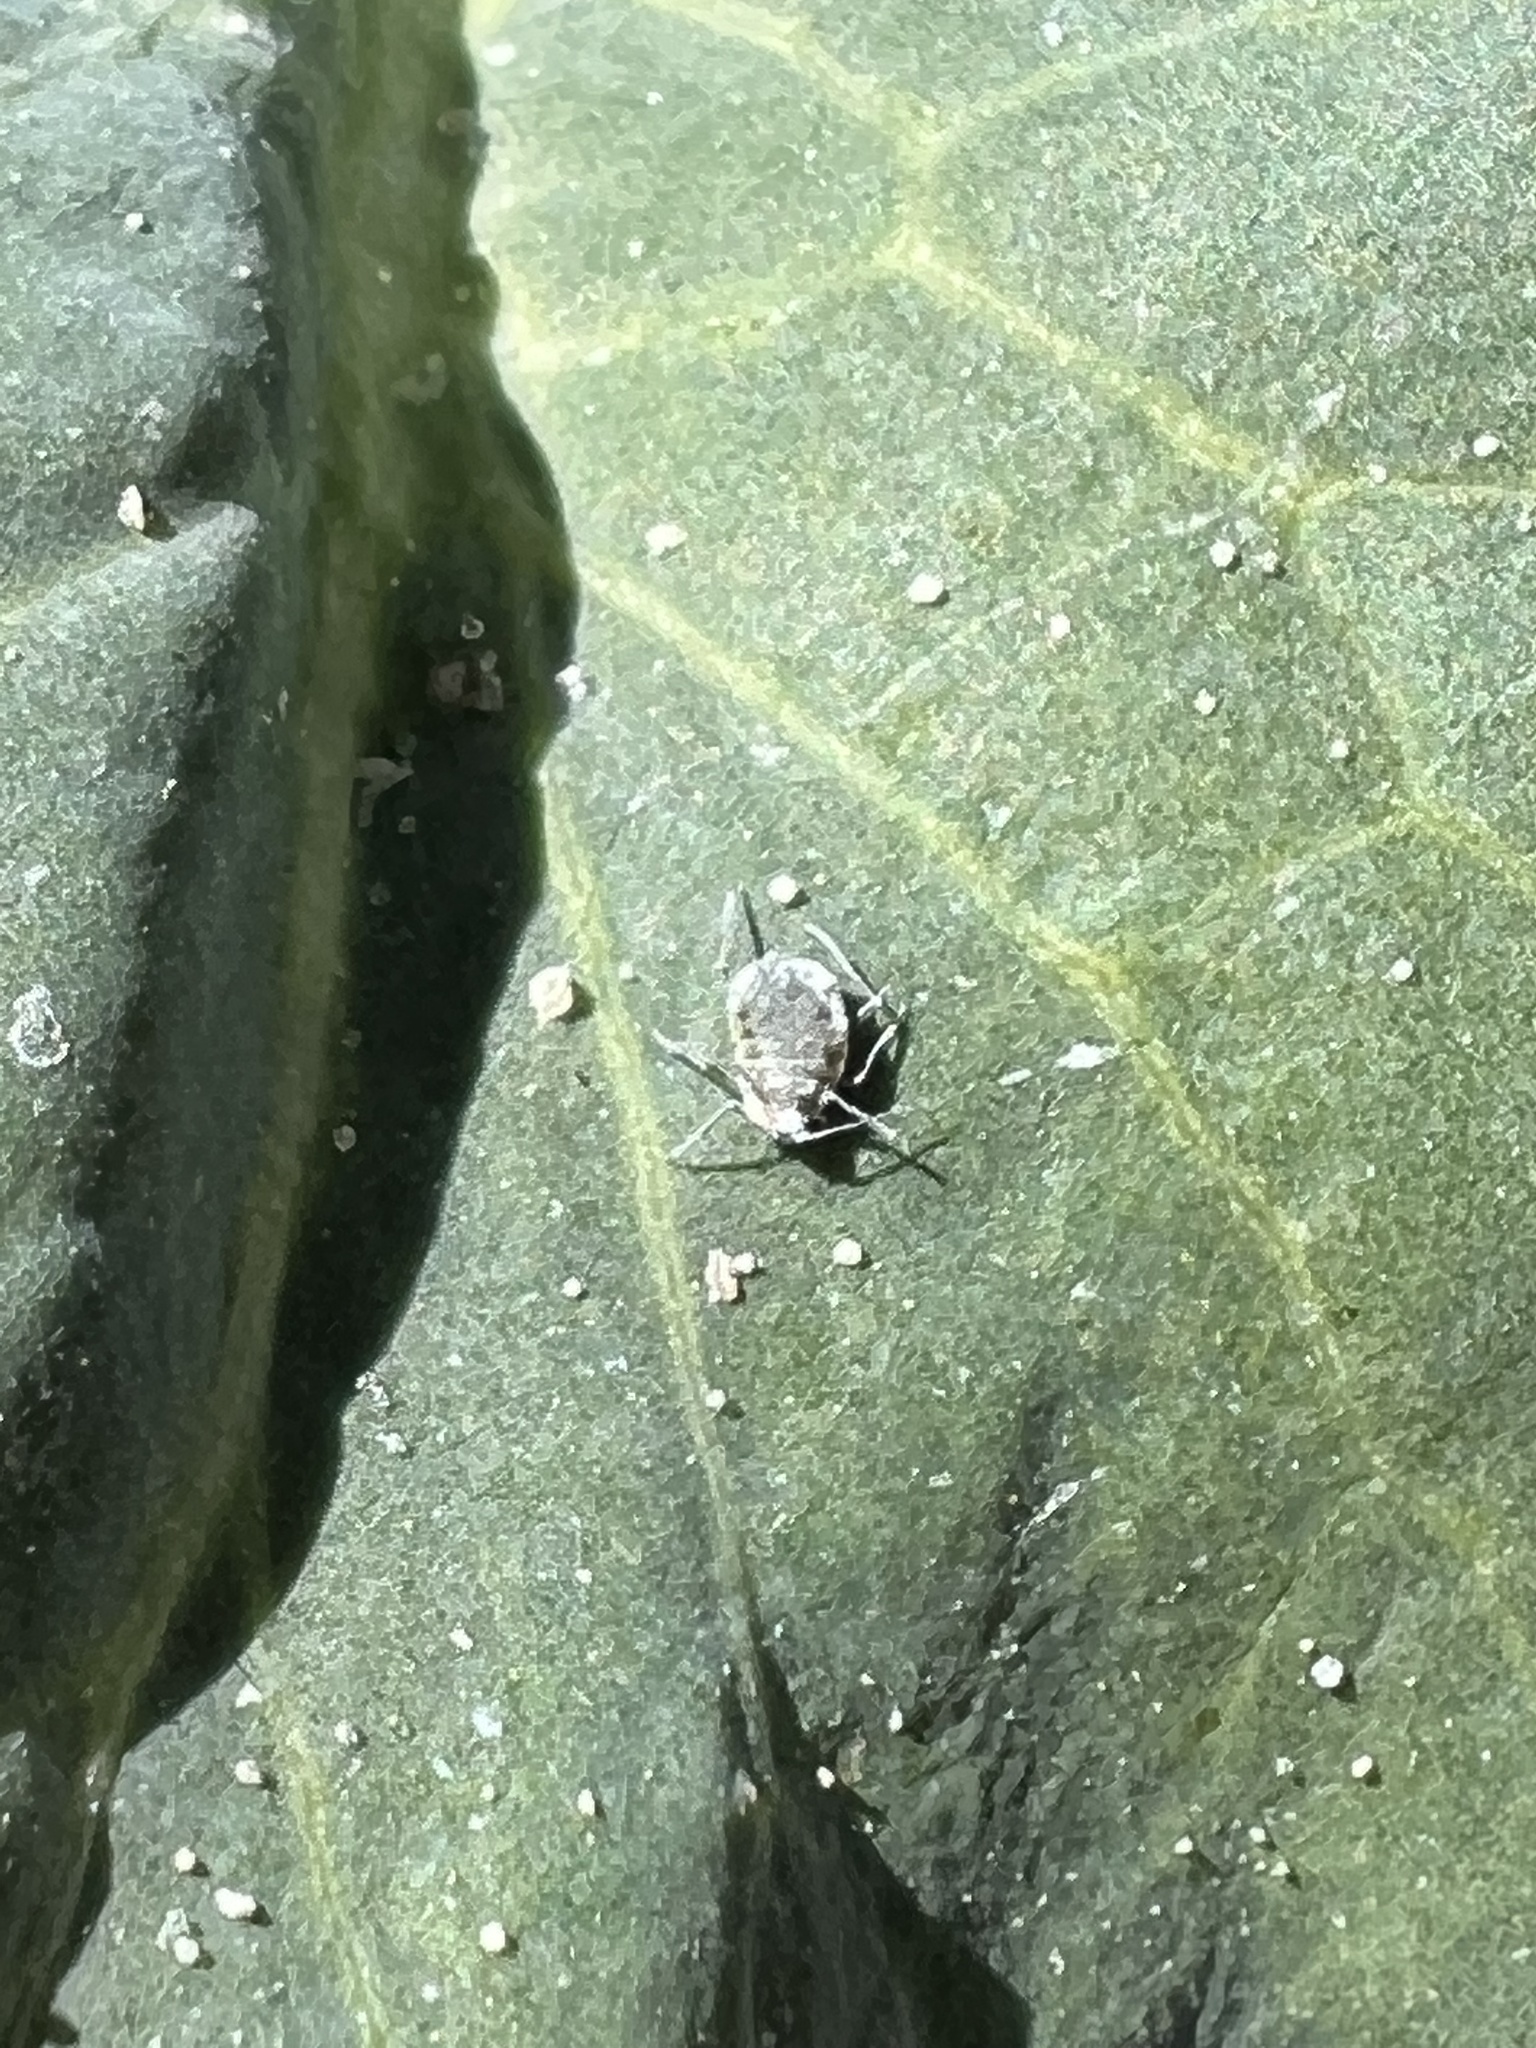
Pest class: cabbage_aphid